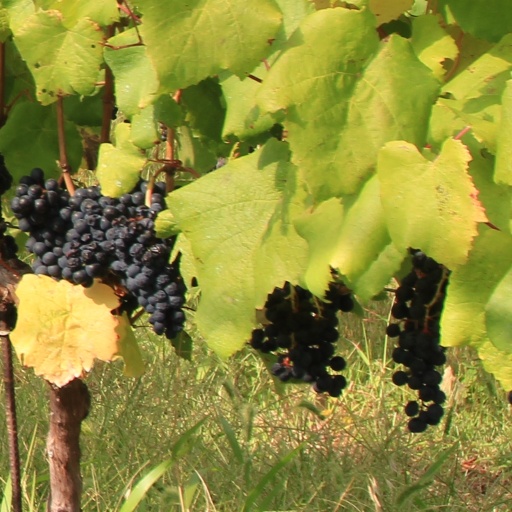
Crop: grape